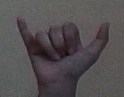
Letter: ya